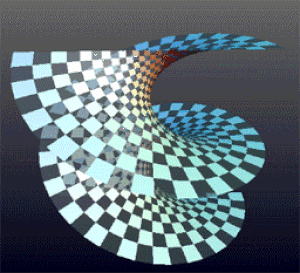
En mathématiques et en physique, une surface minimale est une surface minimisant son aire tout en réalisant une contrainte : un ensemble de points, ou le bord de la surface, est d'avance déterminé. Si un cerceau est retiré d'une bassine d'eau savonneuse, un disque de liquide reste fixé. Un souffle dessus déforme légèrement le disque en une calotte sphérique. Si l'étude fait appel à la mécanique des fluides, le traitement mathématique utilise le langage des surfaces minimales. Usuellement, une définition oblige de préciser le contexte : quel est l'espace ambiant ? quel sens donner à la notion d'aire ? à la minimisation ?